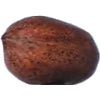
Label: nut_pecan